Stir Crazy (film)

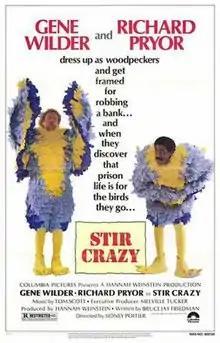
Theatrical release poster

Stir Crazy is a 1980 American black comedy film directed by Sidney Poitier, written by Bruce Jay Friedman, produced by Hannah Weinstein, and starring Gene Wilder and Richard Pryor as two unemployed friends who are given 125-year prison sentences after getting framed for a bank robbery. While in prison they befriend other prison inmates. The film reunited Wilder and Pryor, who had appeared previously in the 1976 comedy thriller film "Silver Streak". The film was released in the United States on December 12, 1980 to mixed reviews, and was a major financial success.